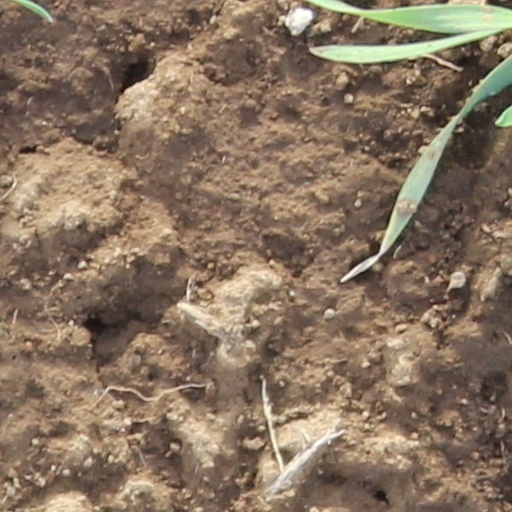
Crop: wheat